List of birds of Panama

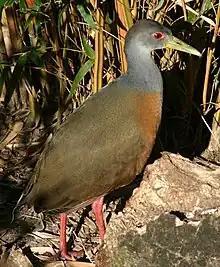
The gray-cowled wood-rail usually keeps to dense cover along forested streams and rivers.

Order: CaprimulgiformesFamily: Caprimulgidae